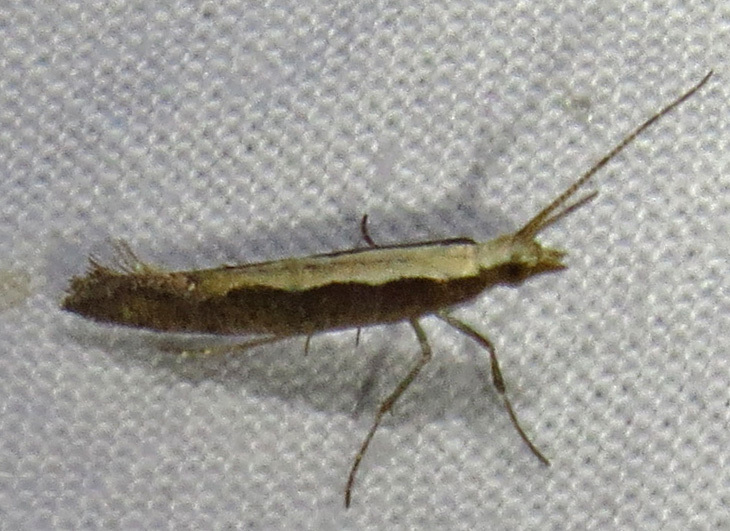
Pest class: diamondback_moth